Harry Lauter

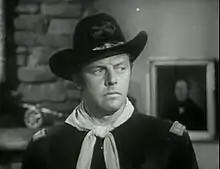
Lauter in a screenshot from "Raiders of Old California" (1957)

Herman Arthur "Harry" Lauter (June 19, 1914 – October 30, 1990) was an American character actor.